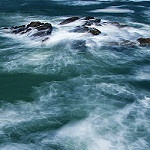
Label: sea